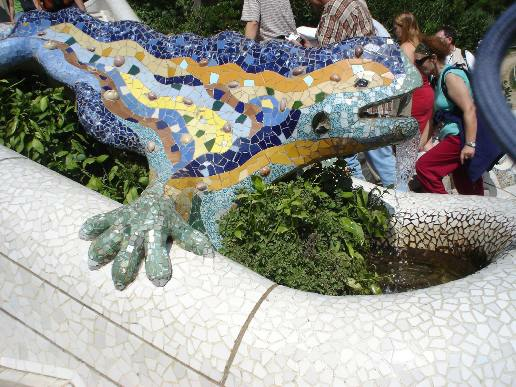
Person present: Yes